Apache Warrior

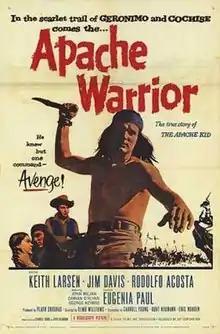
Theatrical release poster

Apache Warrior is a 1957 American Western film directed by Elmo Williams and written by Carroll Young, Kurt Neumann and Eric Norden. The film stars Keith Larsen, Jim Davis, Rodolfo Acosta, John Miljan, Damian O'Flynn and George Keymas. The film was released in July 1957, by 20th Century Fox.